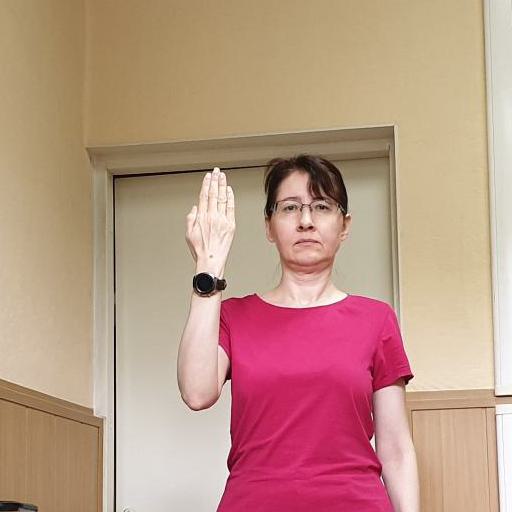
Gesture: stop_inverted